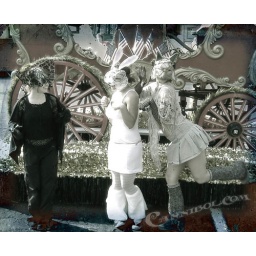
cute furry critters. masks made by me. more at my site, cannibol.com including video.